Cipollone v. Liggett Group, Inc.

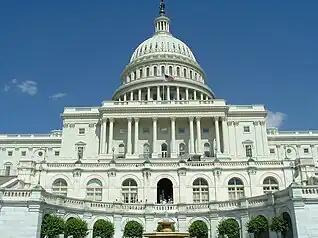
United States Capital Building, Washington D.C.

The case caught the attention of many: Congress, Wall Street, and legal communities across the country. Legal communities, those opposed to and supportive of tobacco companies, analyzed the victor in the trials and what it entailed for future liability suits against tobacco companies. Congressional leaders watched, some supporters of big tobacco and others some of its strongest critics. A new conversation in the public forum had been opened with Cipollone v Liggett Group Inc, with the public becoming more informed on the dangers of smoking. However, this can only be said for a small few, as others did know the dangers before the case and the warning of Surgeon General Terry. The smoking population stayed constant through the trial, with no substantial change occurring during the course of the trials.